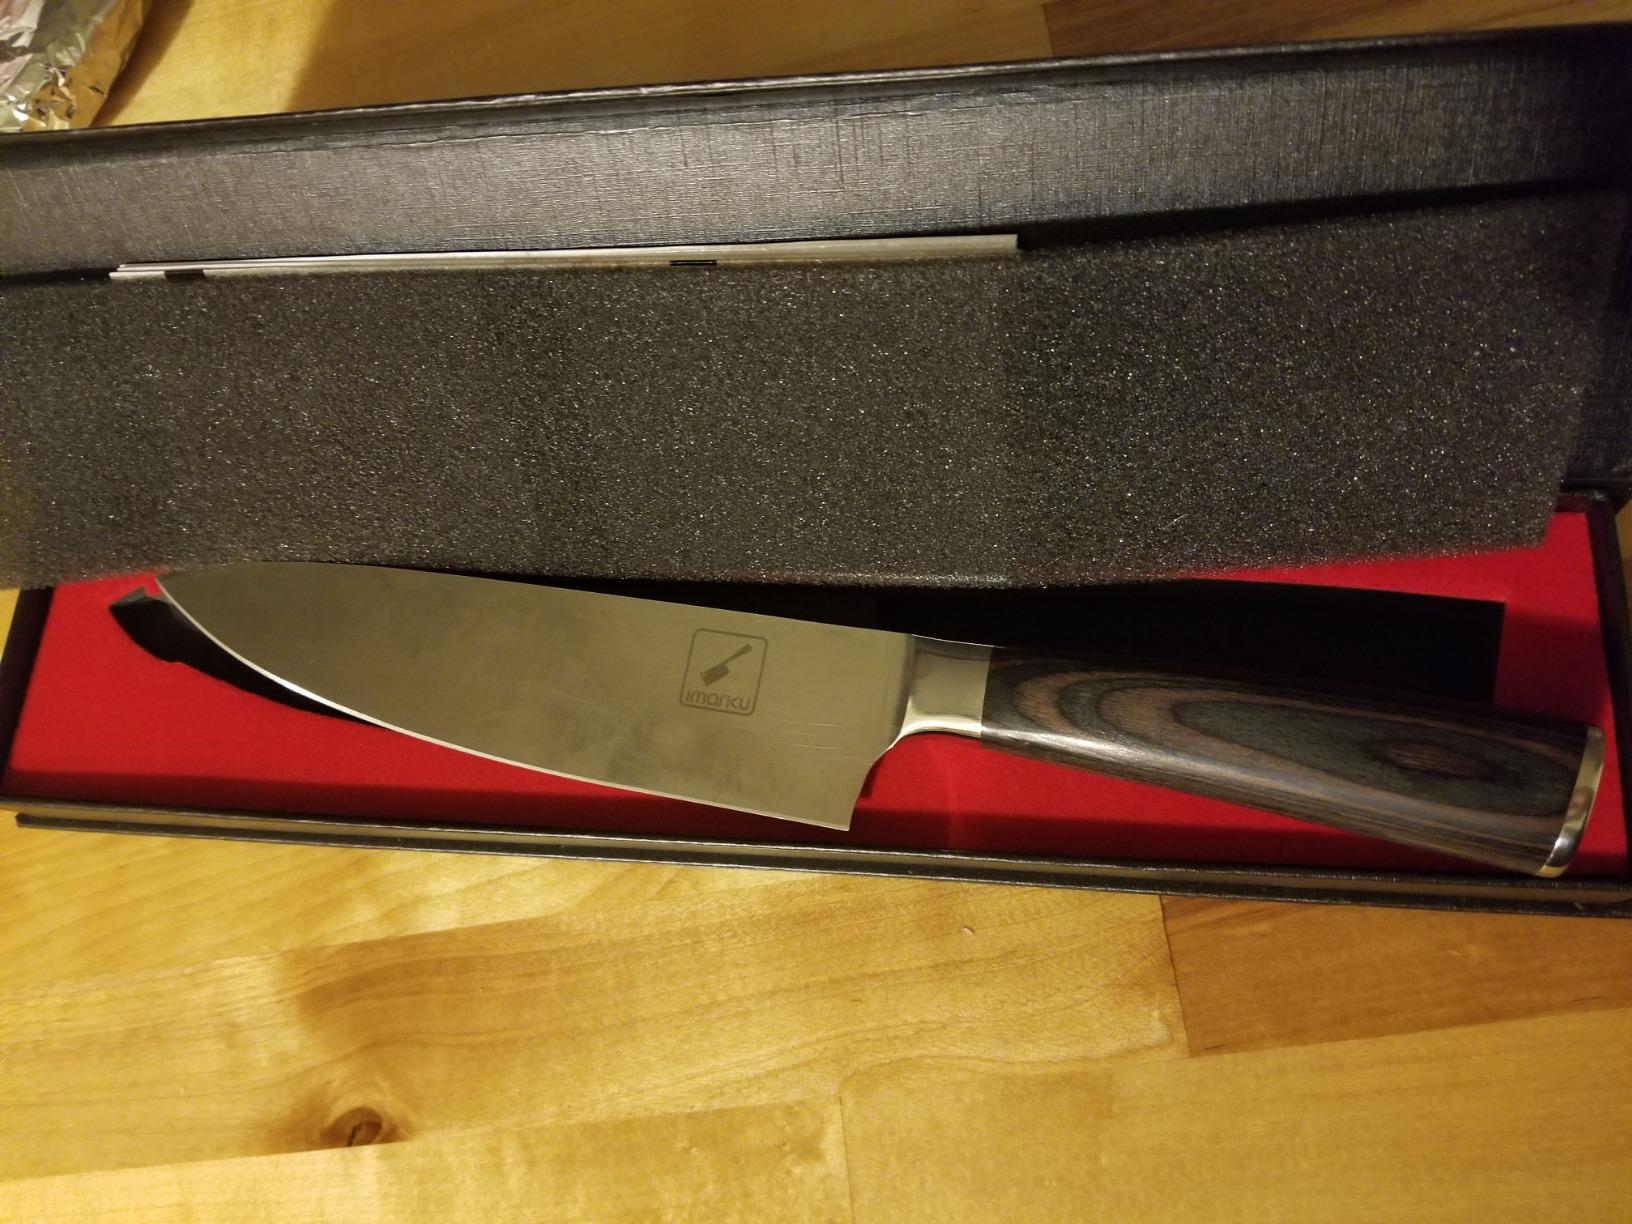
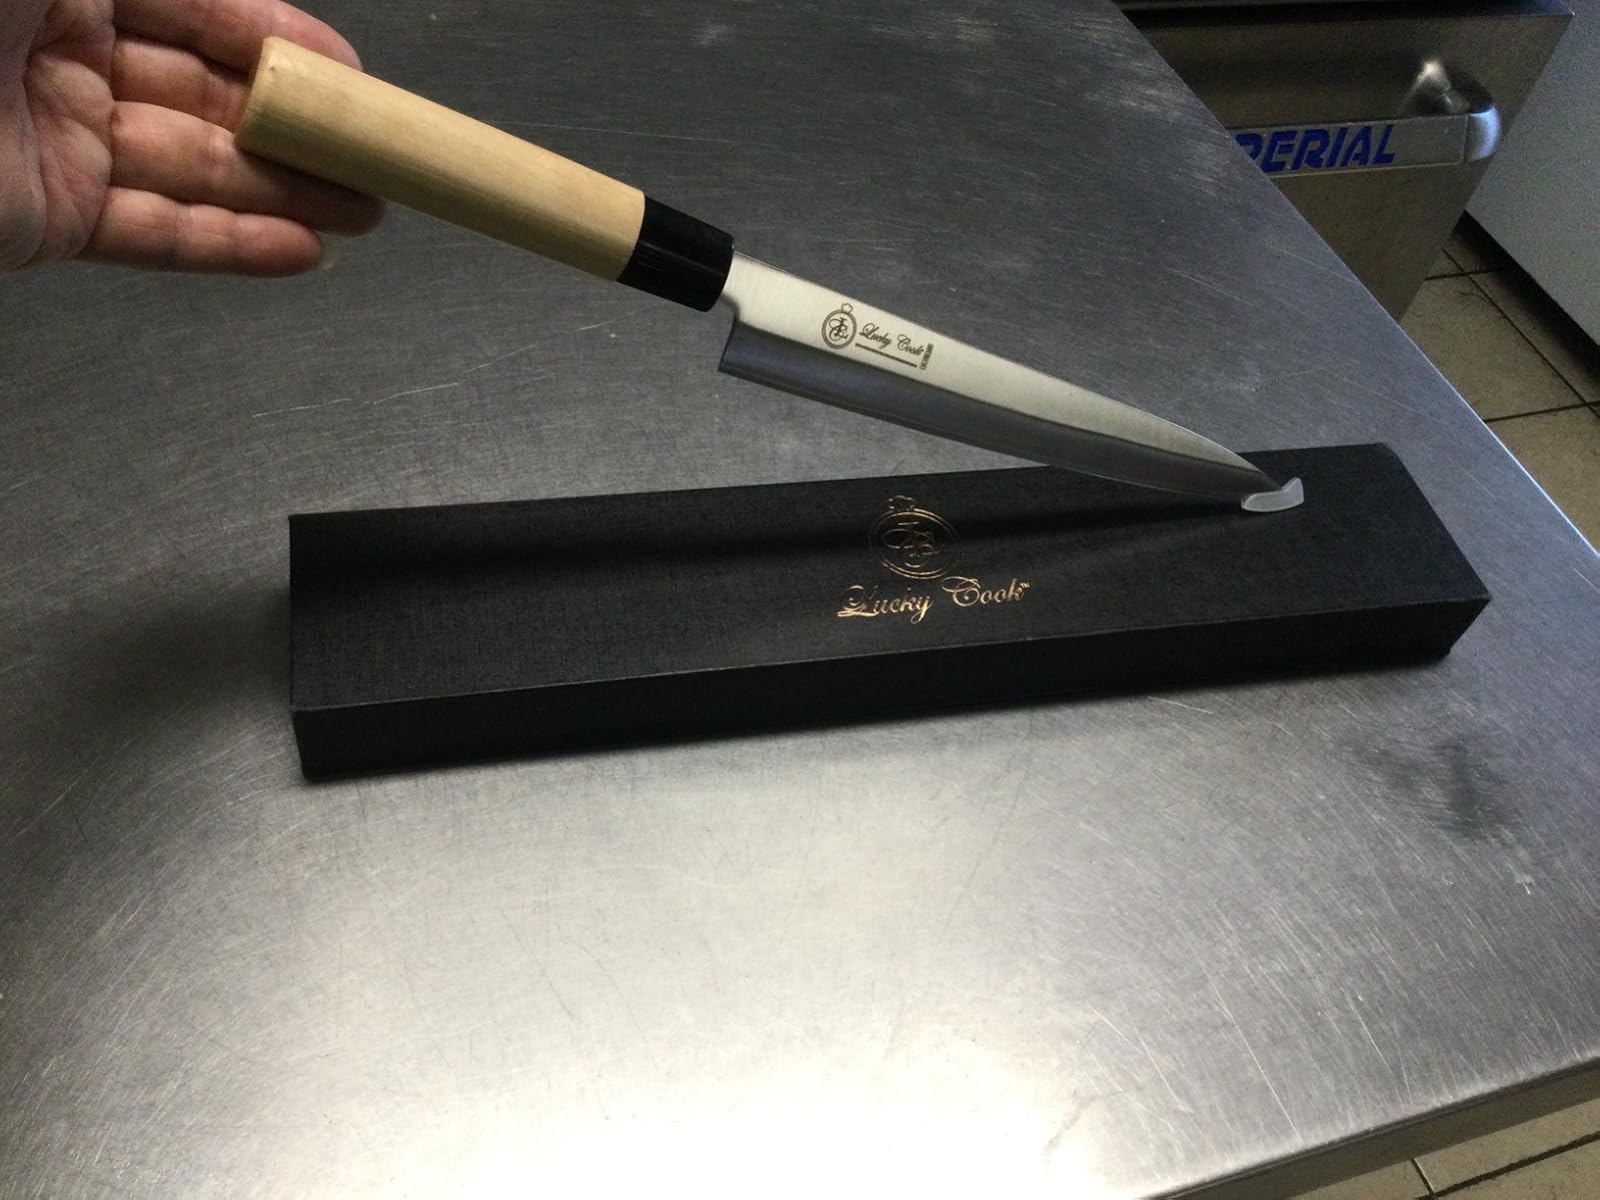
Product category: items_knife
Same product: no